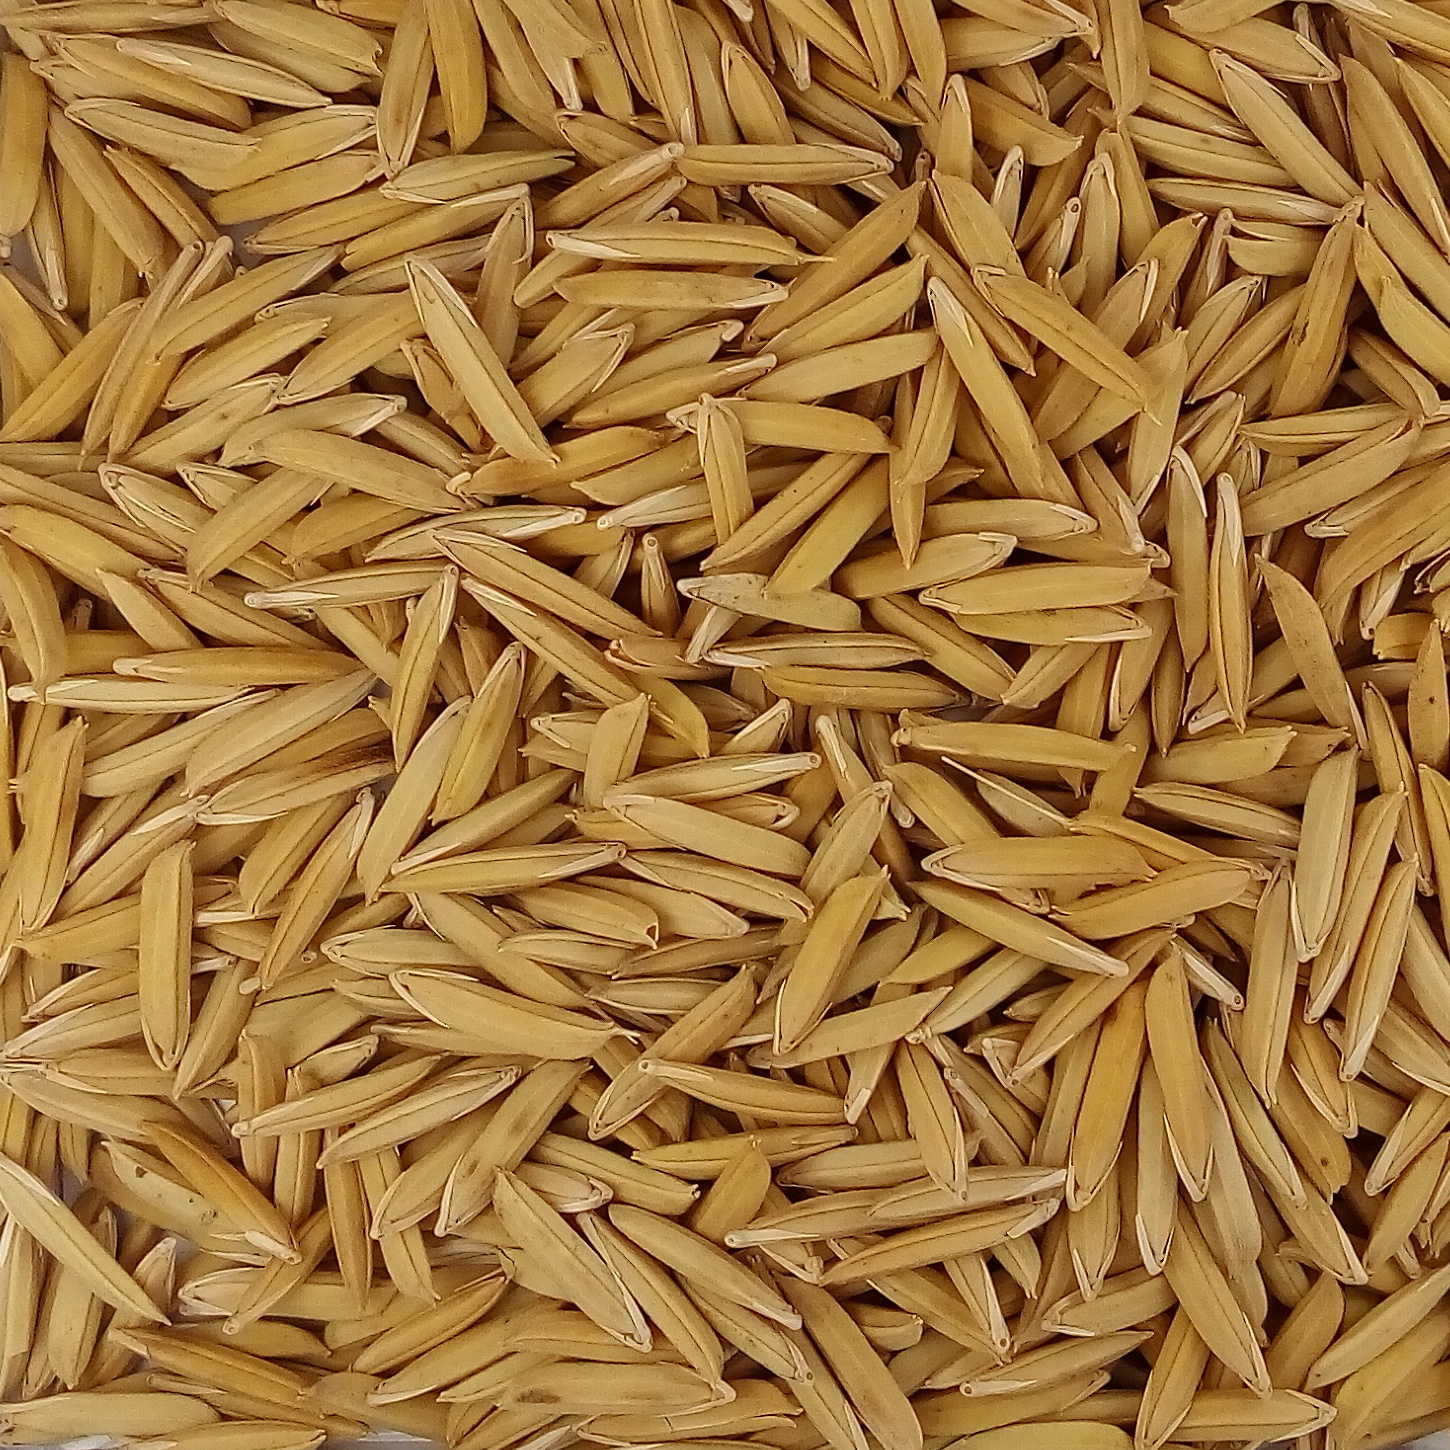
Rice seed variety: 1718